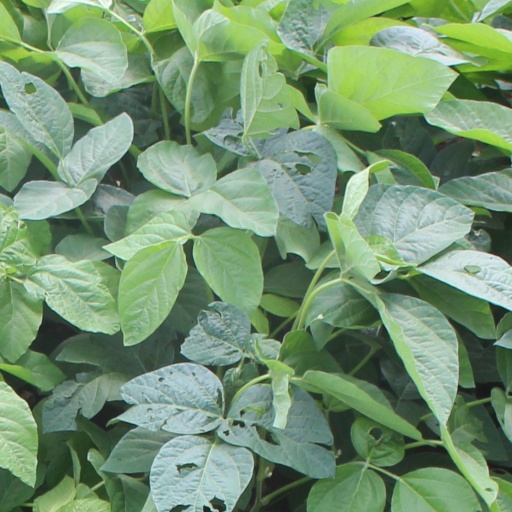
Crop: soybean